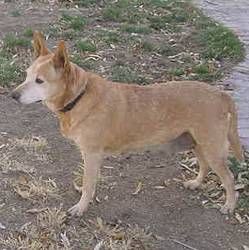
Label: dog